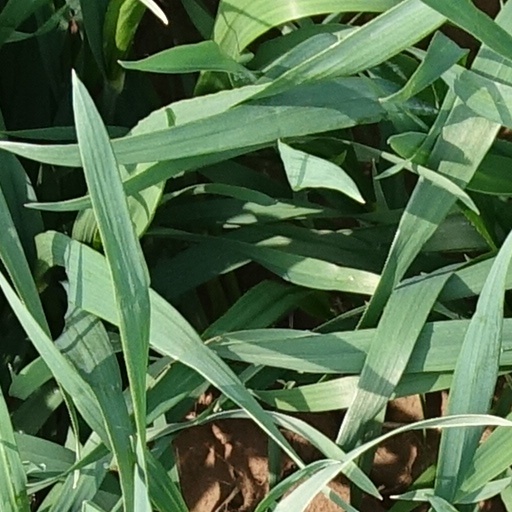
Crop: wheat